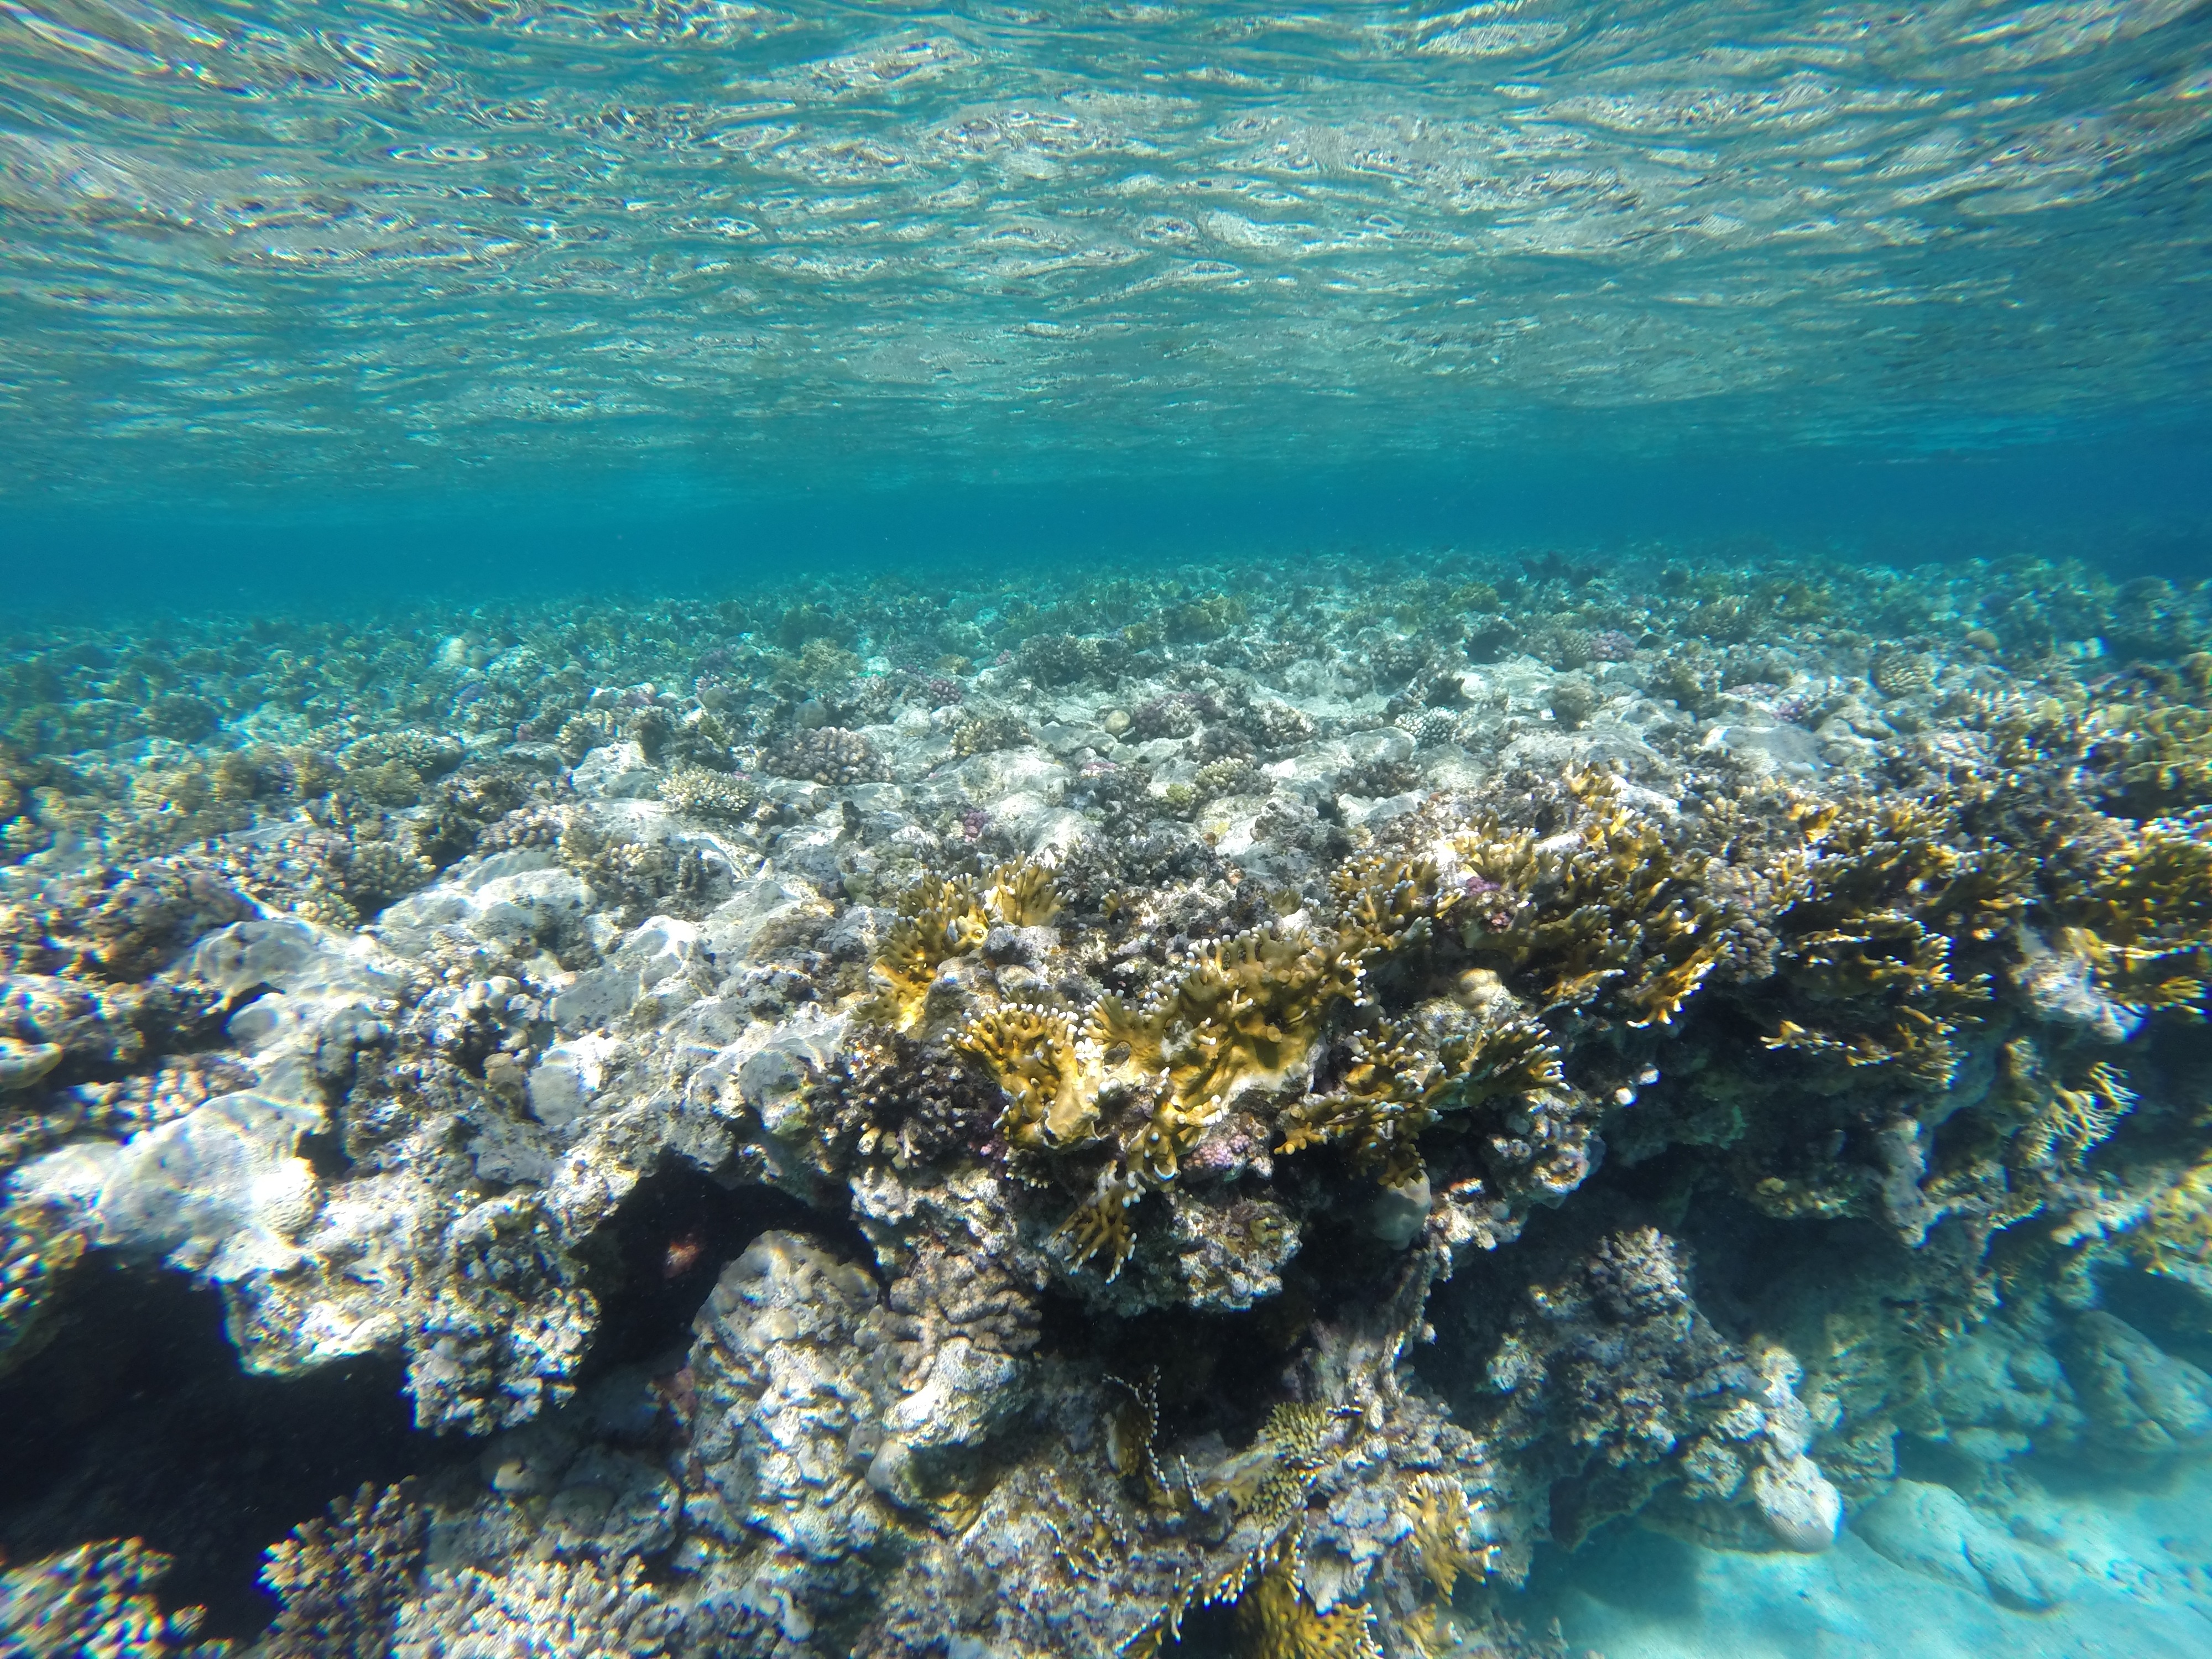
beach, sea, water, ocean, diving, underwater, biology, holiday, coral, coral reef, invertebrate, reef, habitat, underwater world, meeresbewohner, shoal, natural environment, marine biology, coral reef fish